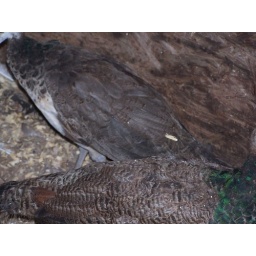
girl above, boy below